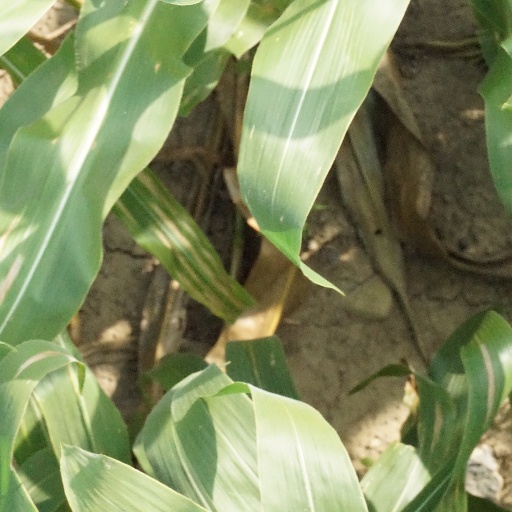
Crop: maize; corn